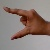
The image shows a hand gesture representing the letter 'Z' in Indian Sign Language.